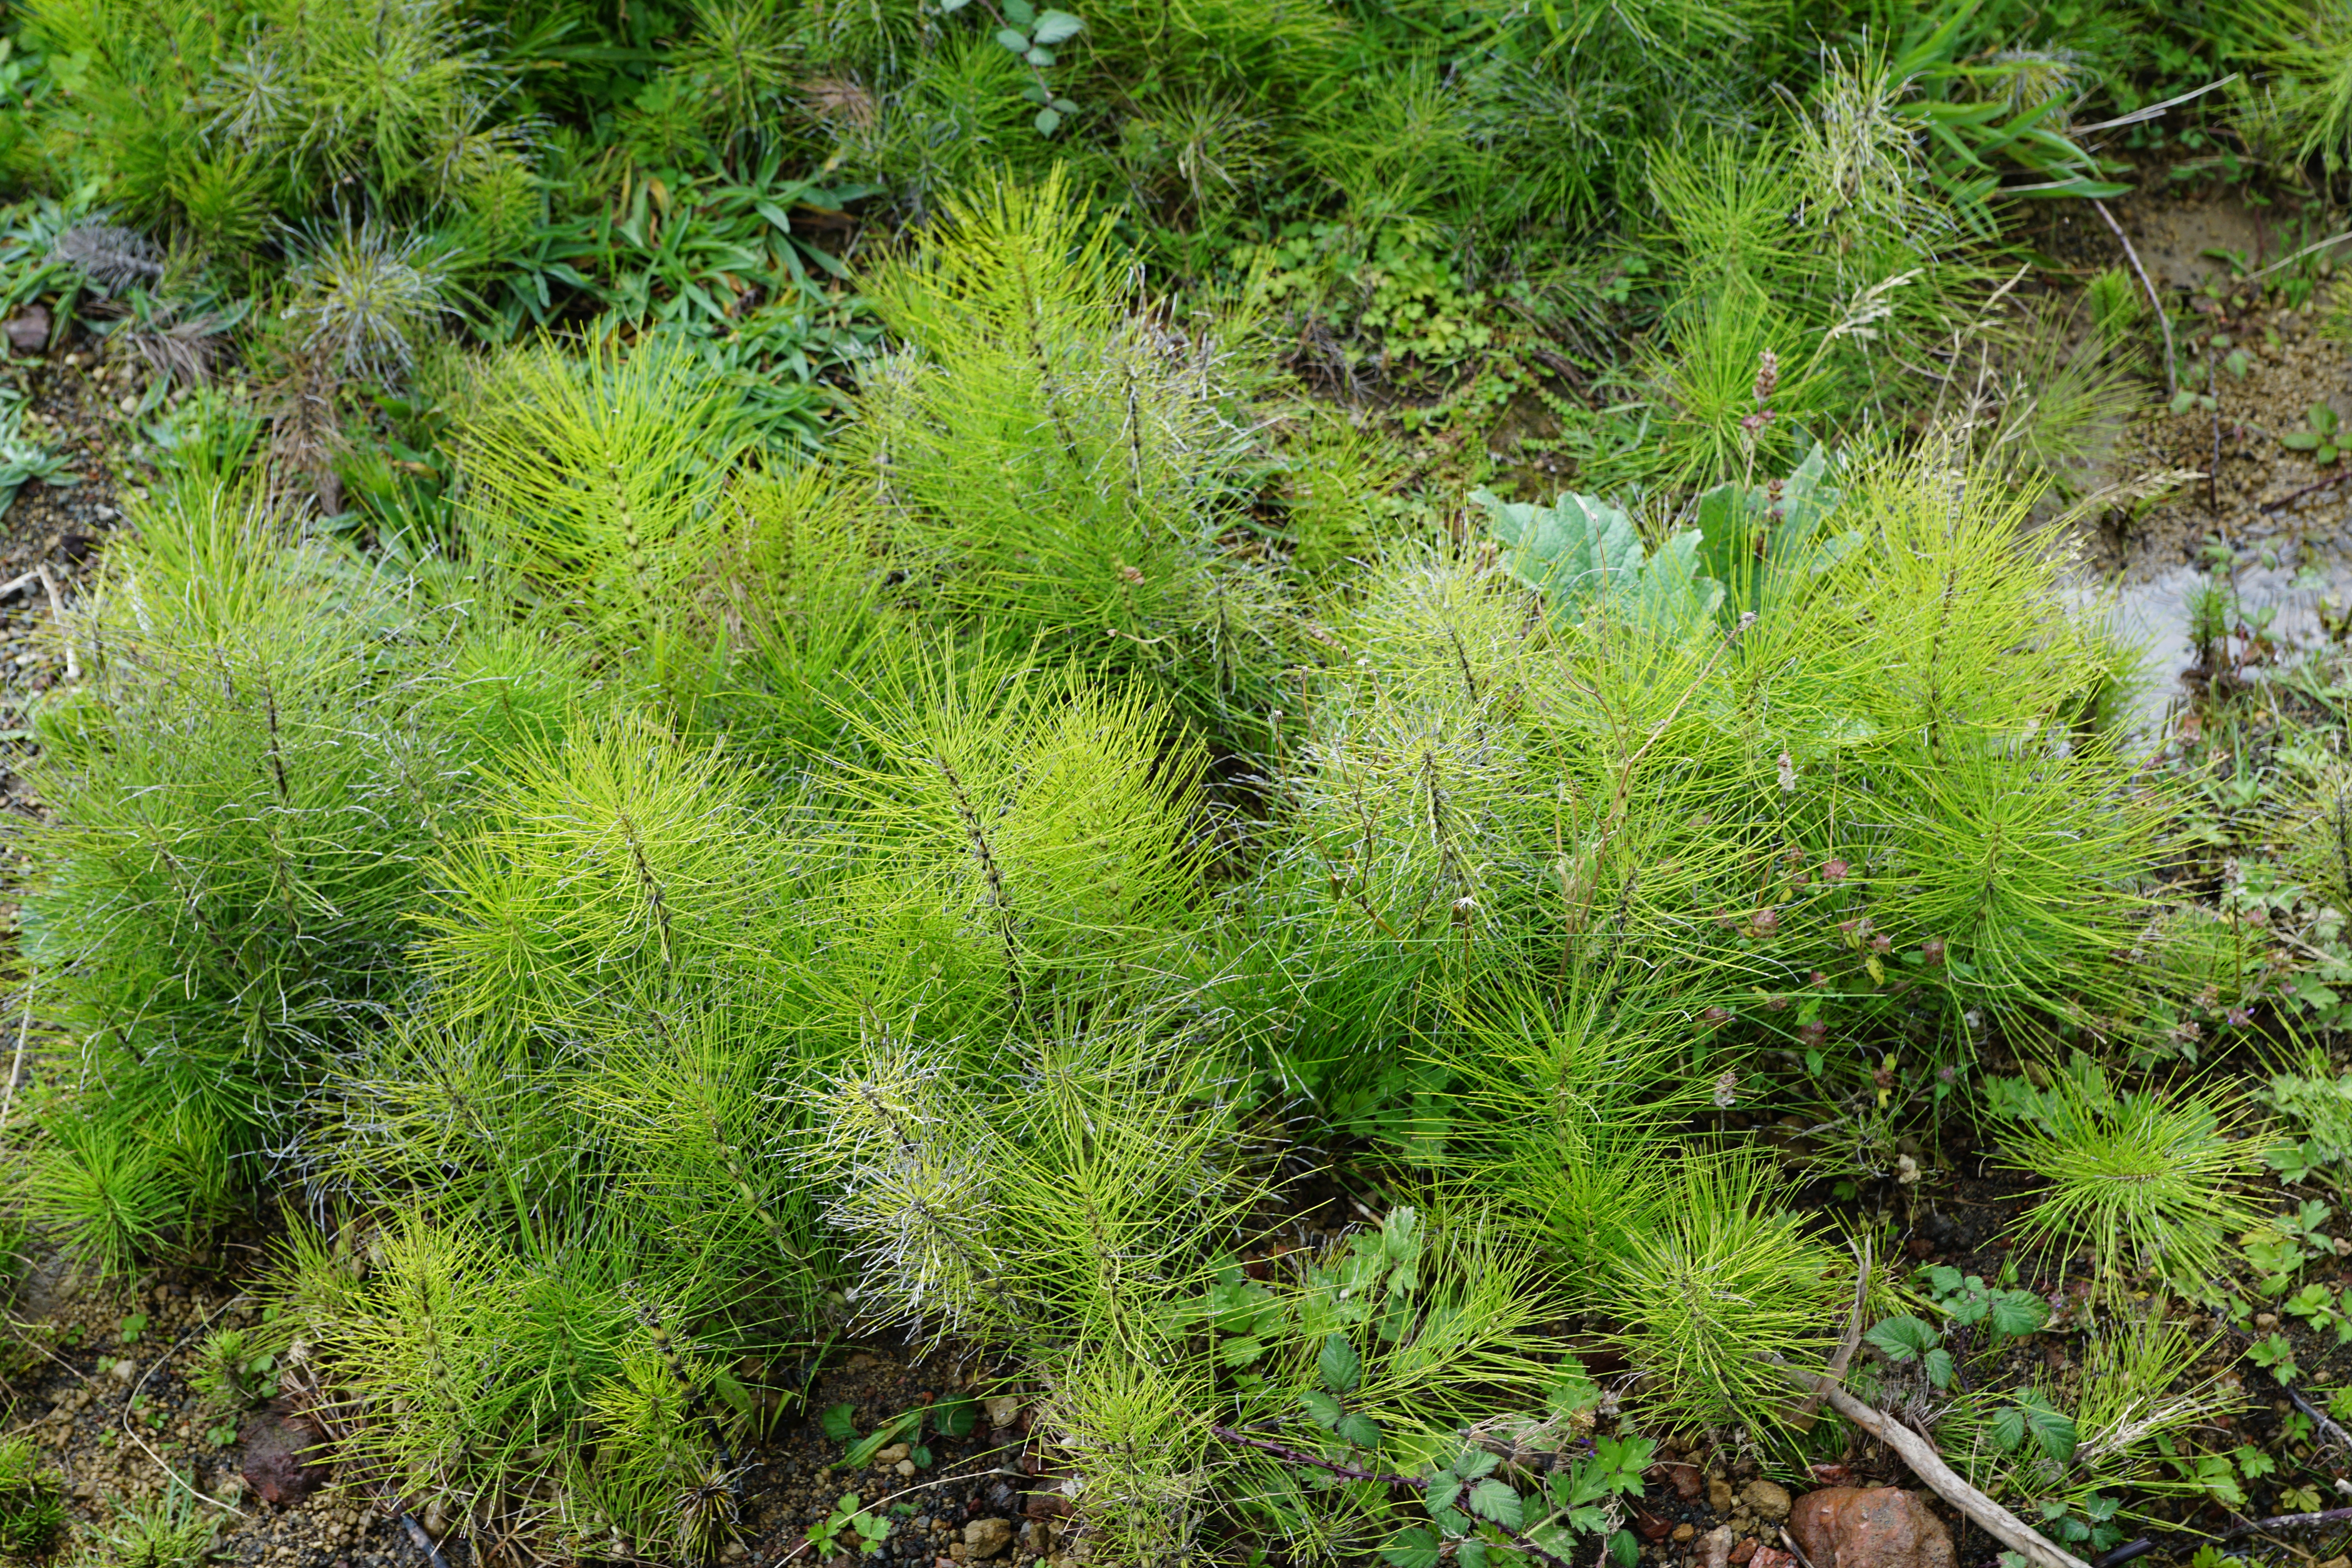
landscape, tree, nature, forest, grass, plant, flower, moss, green, herb, grow, botany, flora, seedling, conifer, spruce, vegetation, shrub, portugal, larch, ecosystem, azores, biome, grass family, woody plant, temperate coniferous forest, land plant, ferns and horsetails, southernwood